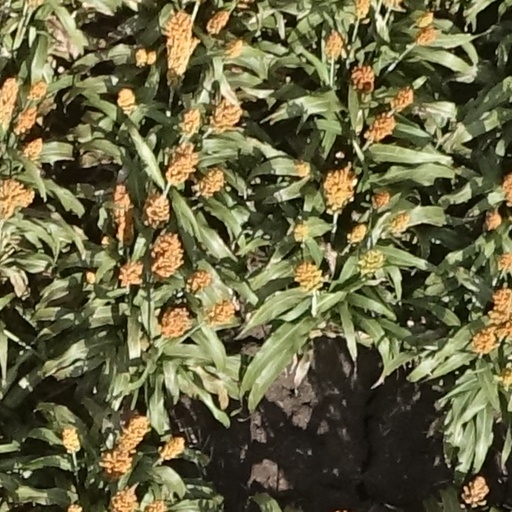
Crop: sorghum